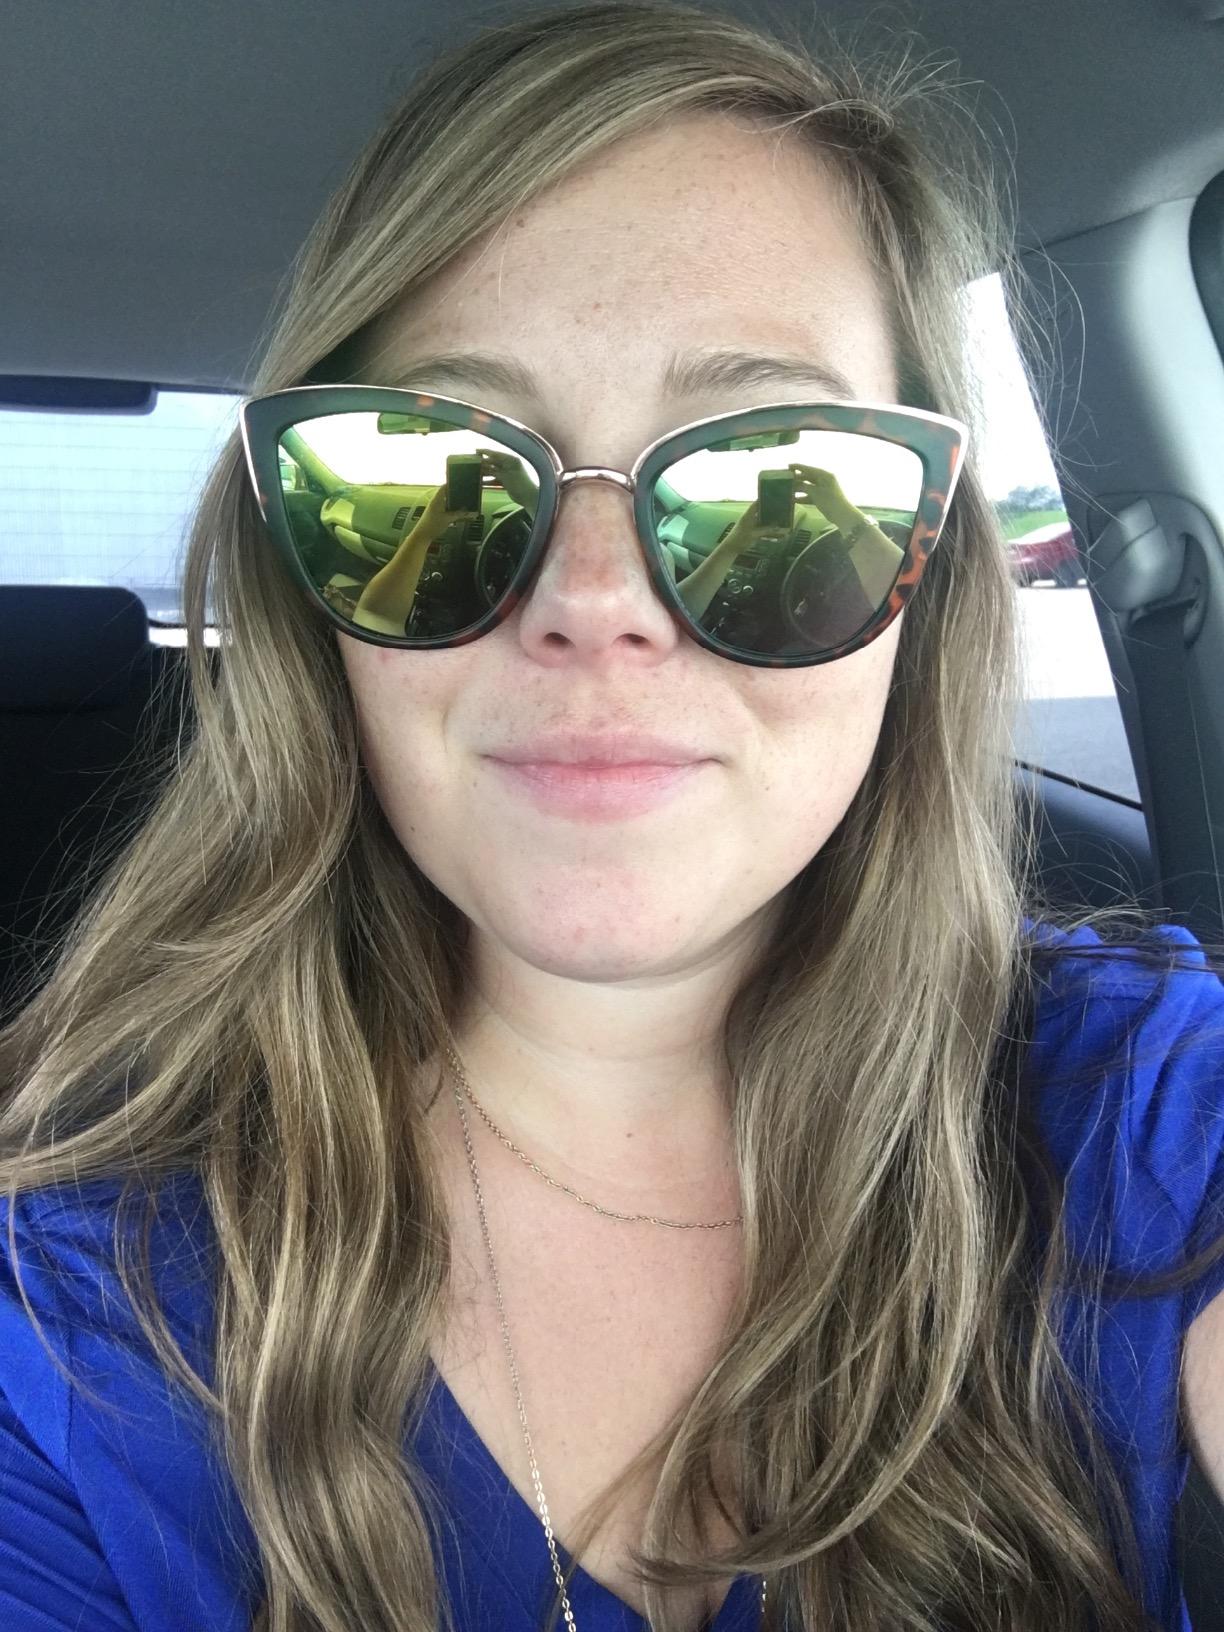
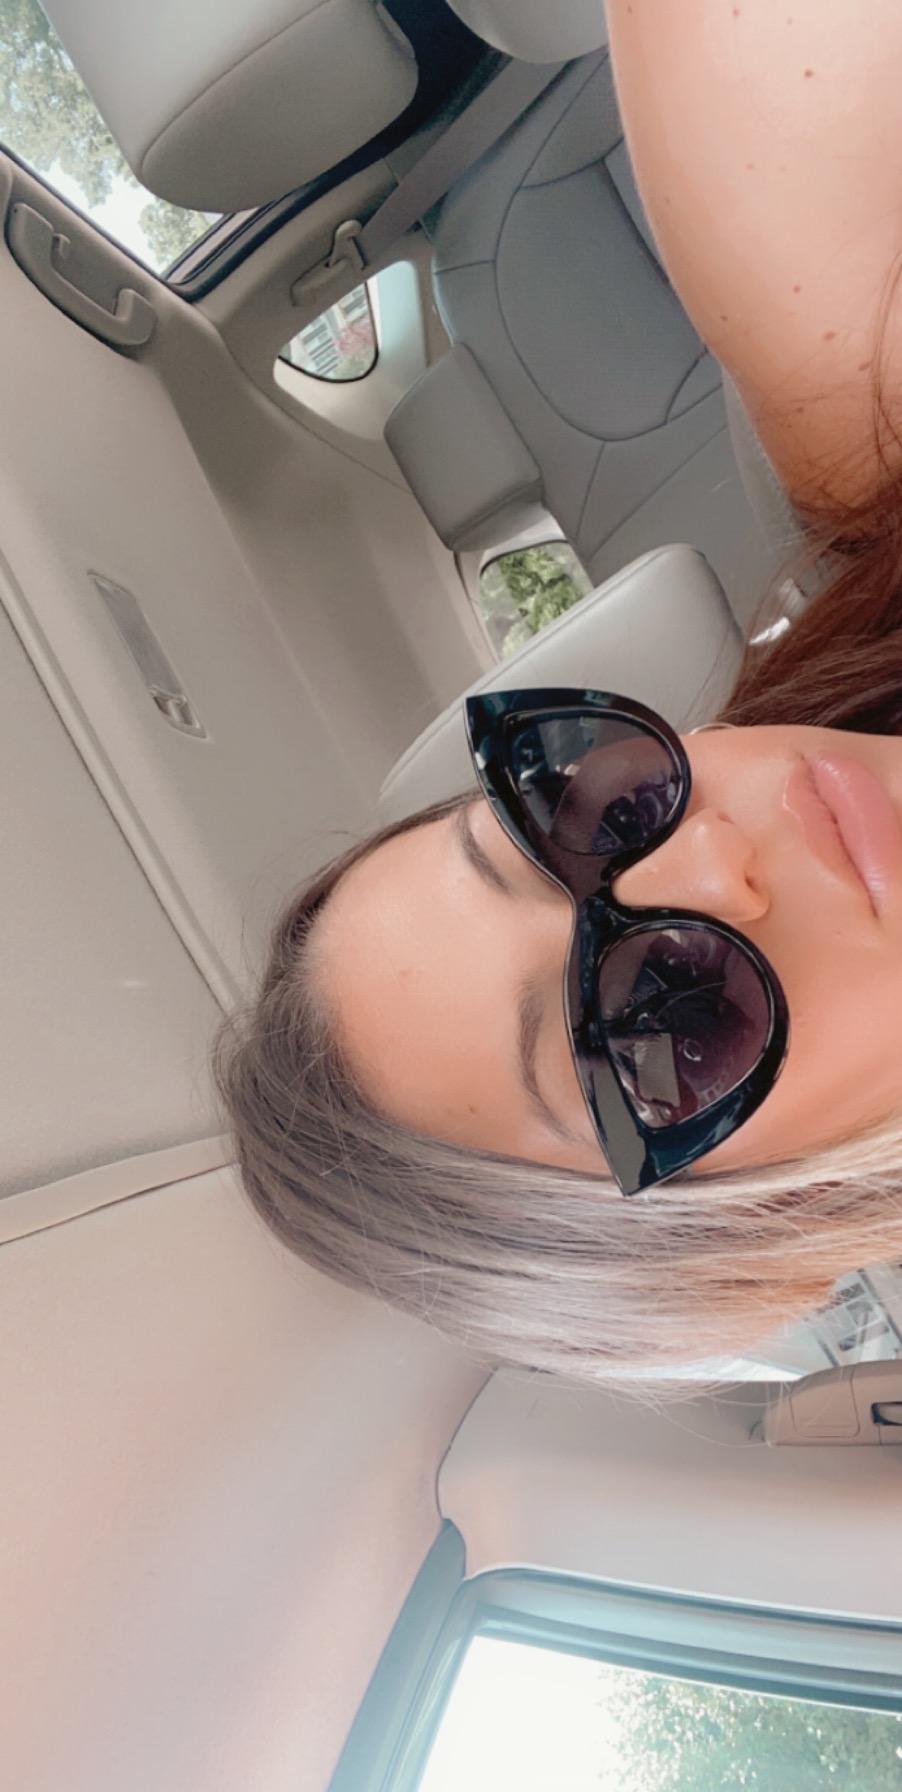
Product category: accessories_sunglasses
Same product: no